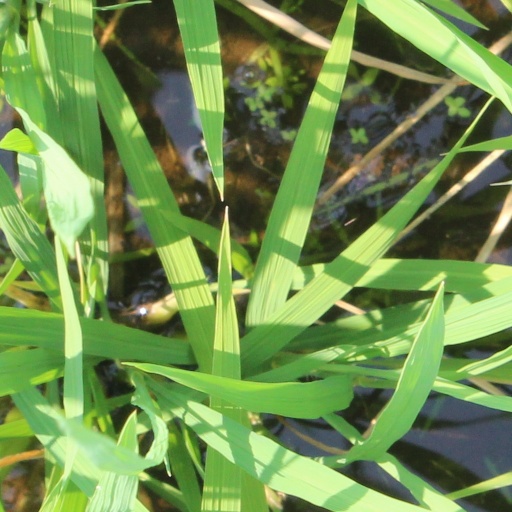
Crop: rice